Café Gondrée

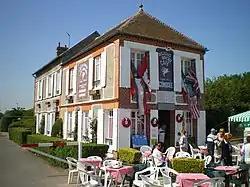
The Café Gondrée in 2009

The Café Gondrée is a small coffeehouse in the French community of Bénouville. The cafe is located on the west bank of the Caen Canal, at the northwest end of the Bénouville Bridge, now commonly referred to as the Pegasus Bridge. The building was the site of first combat during the D-Day invasion, and is best known for its role commemorating those events.